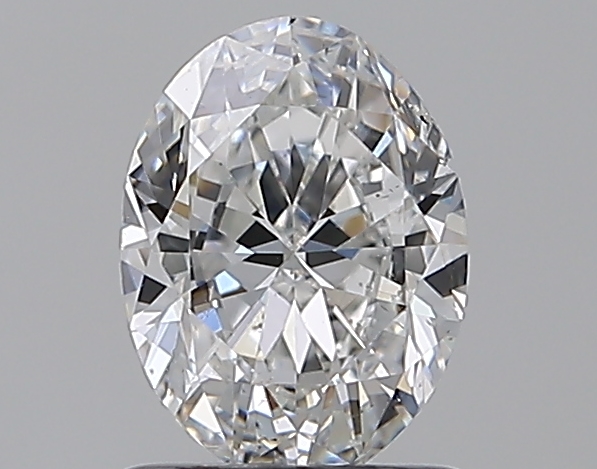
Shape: oval
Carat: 0.9
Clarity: SI1
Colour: E
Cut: VG
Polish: EX
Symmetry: VG
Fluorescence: M
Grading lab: GIA
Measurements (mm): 7.29 x 5.4 x 3.34